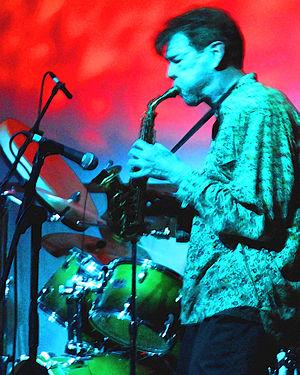
Geoff Leigh, né le 5 octobre 1945, est un musicien de jazz anglais et de rock progressif qui joue principalement du saxophone soprano et de la flûte. Il est membre du groupe anglais d'avant-rock Henry Cow et fonde lui-même plusieurs groupes, notamment Red Balune, Random Bob, Black Sheep, Mirage et Ex-Wise Heads.